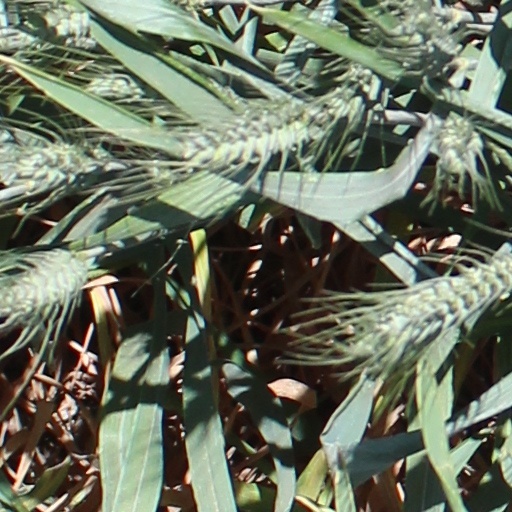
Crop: wheat